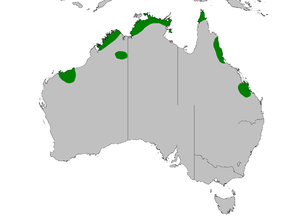
Le chat marsupial du nord est une espèce de mammifère marsupial carnassier du nord de l'Australie.